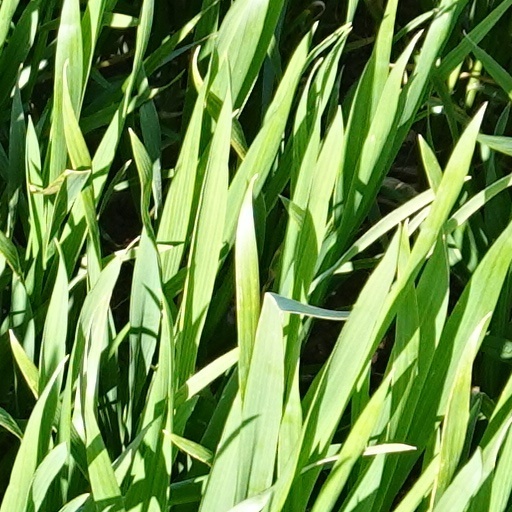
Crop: wheat